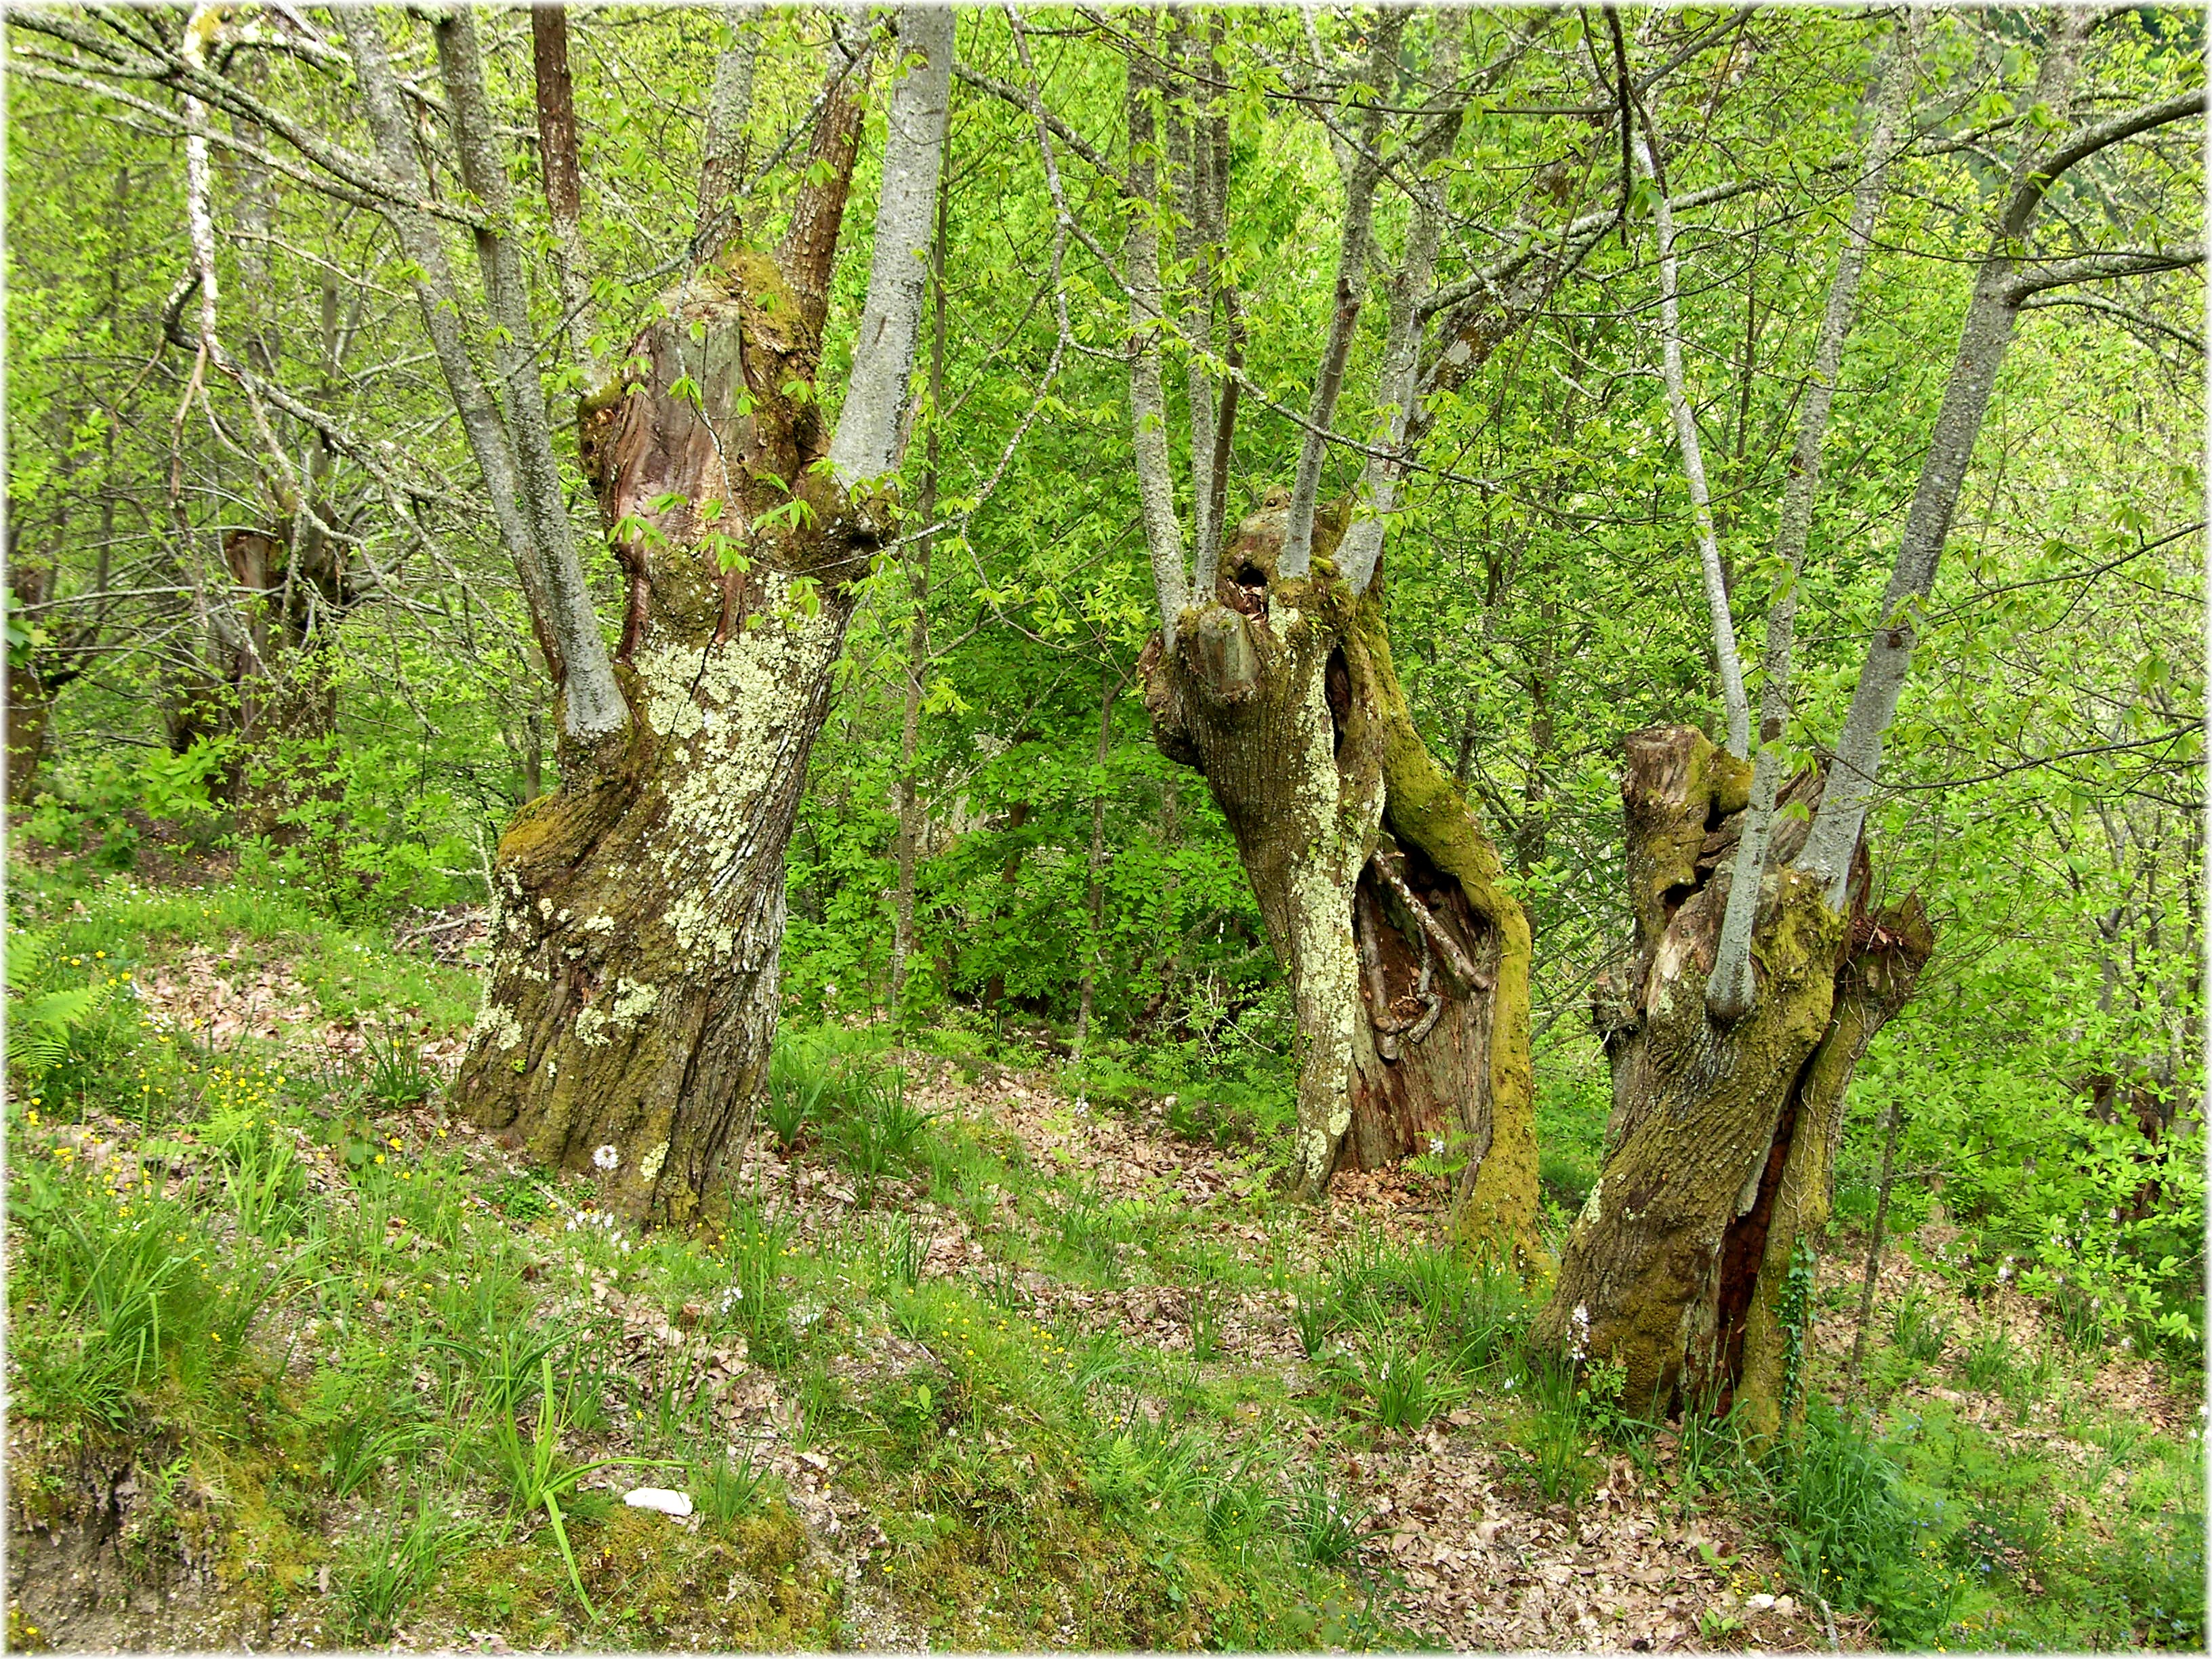
tree, forest, wilderness, plant, trail, flower, trunk, wildlife, jungle, rainforest, deciduous, wetland, woodland, habitat, ecosystem, old growth forest, natural environment, woody plant